Nano Assault

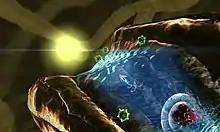
Here, the player-controlled navigates through a cell to eliminate foes.

Players blast their way through 32 twisted cell stages and dark worlds with rugged landscapes that adjust in difficulty based on the player's skill level.